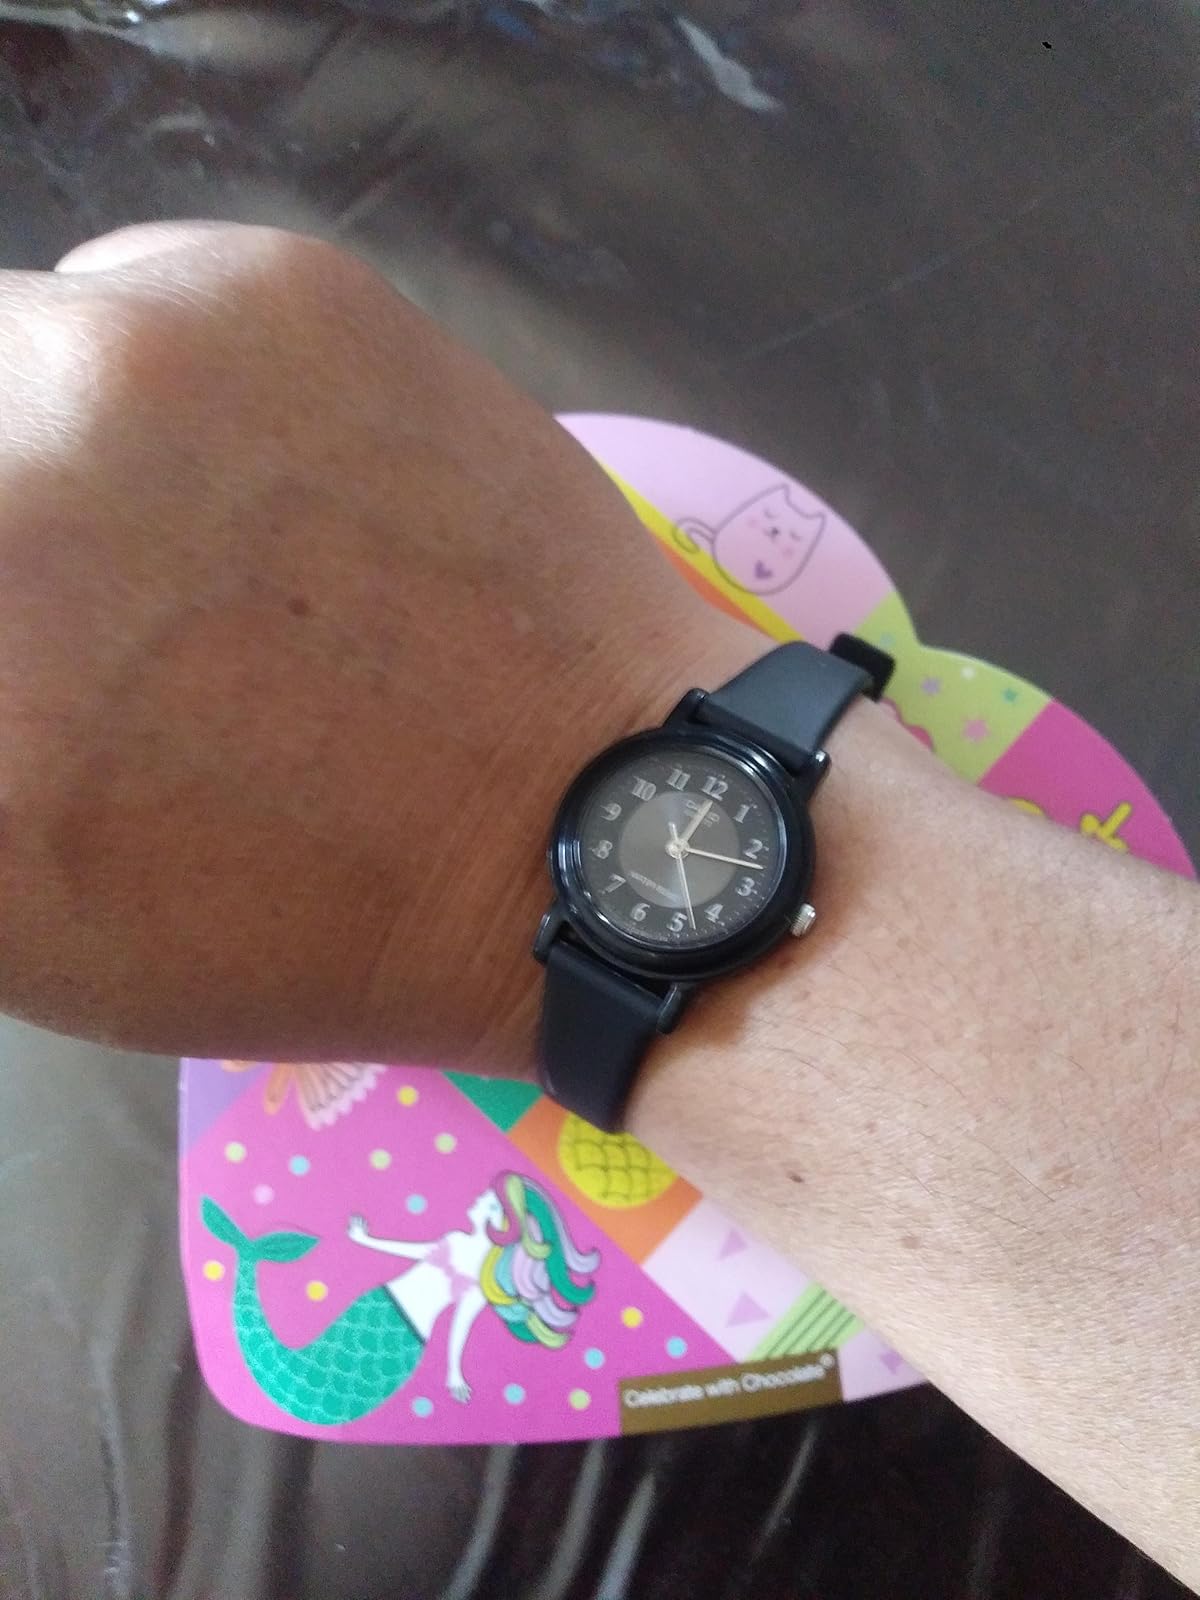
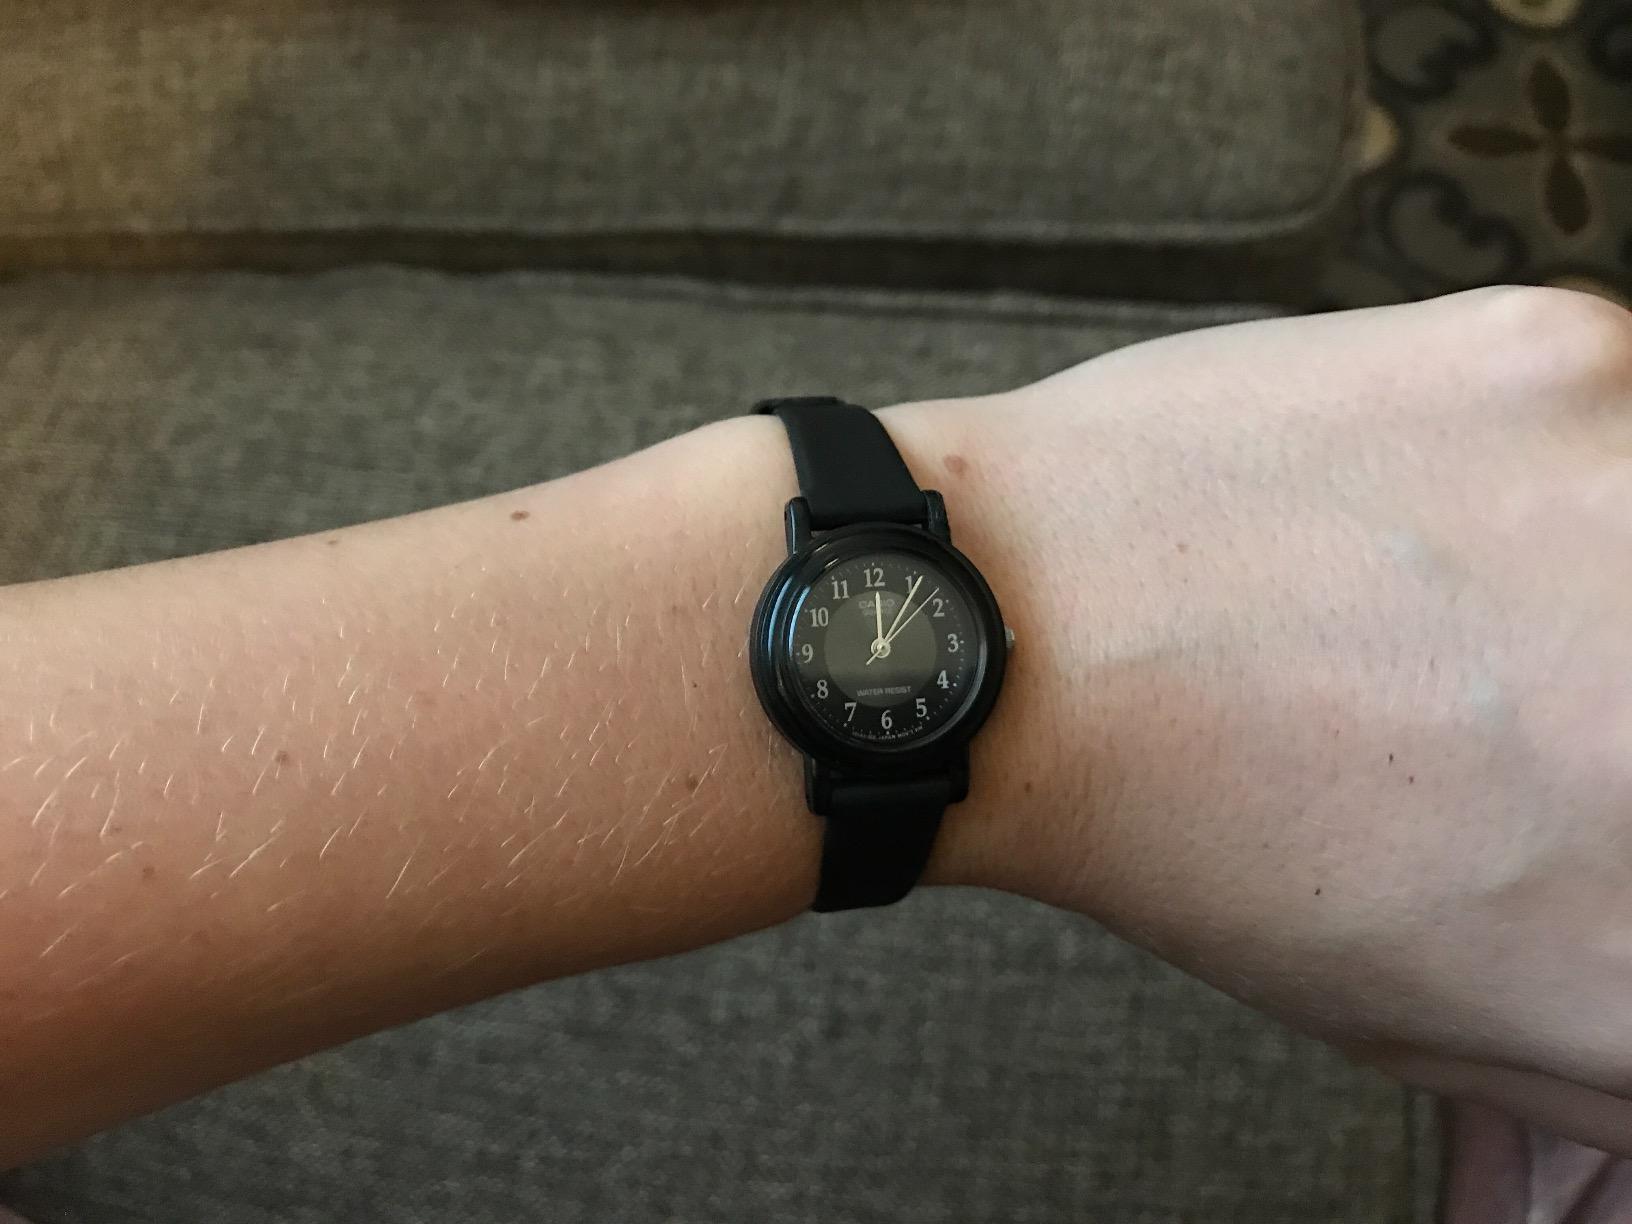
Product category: accessories_watch
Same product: yes